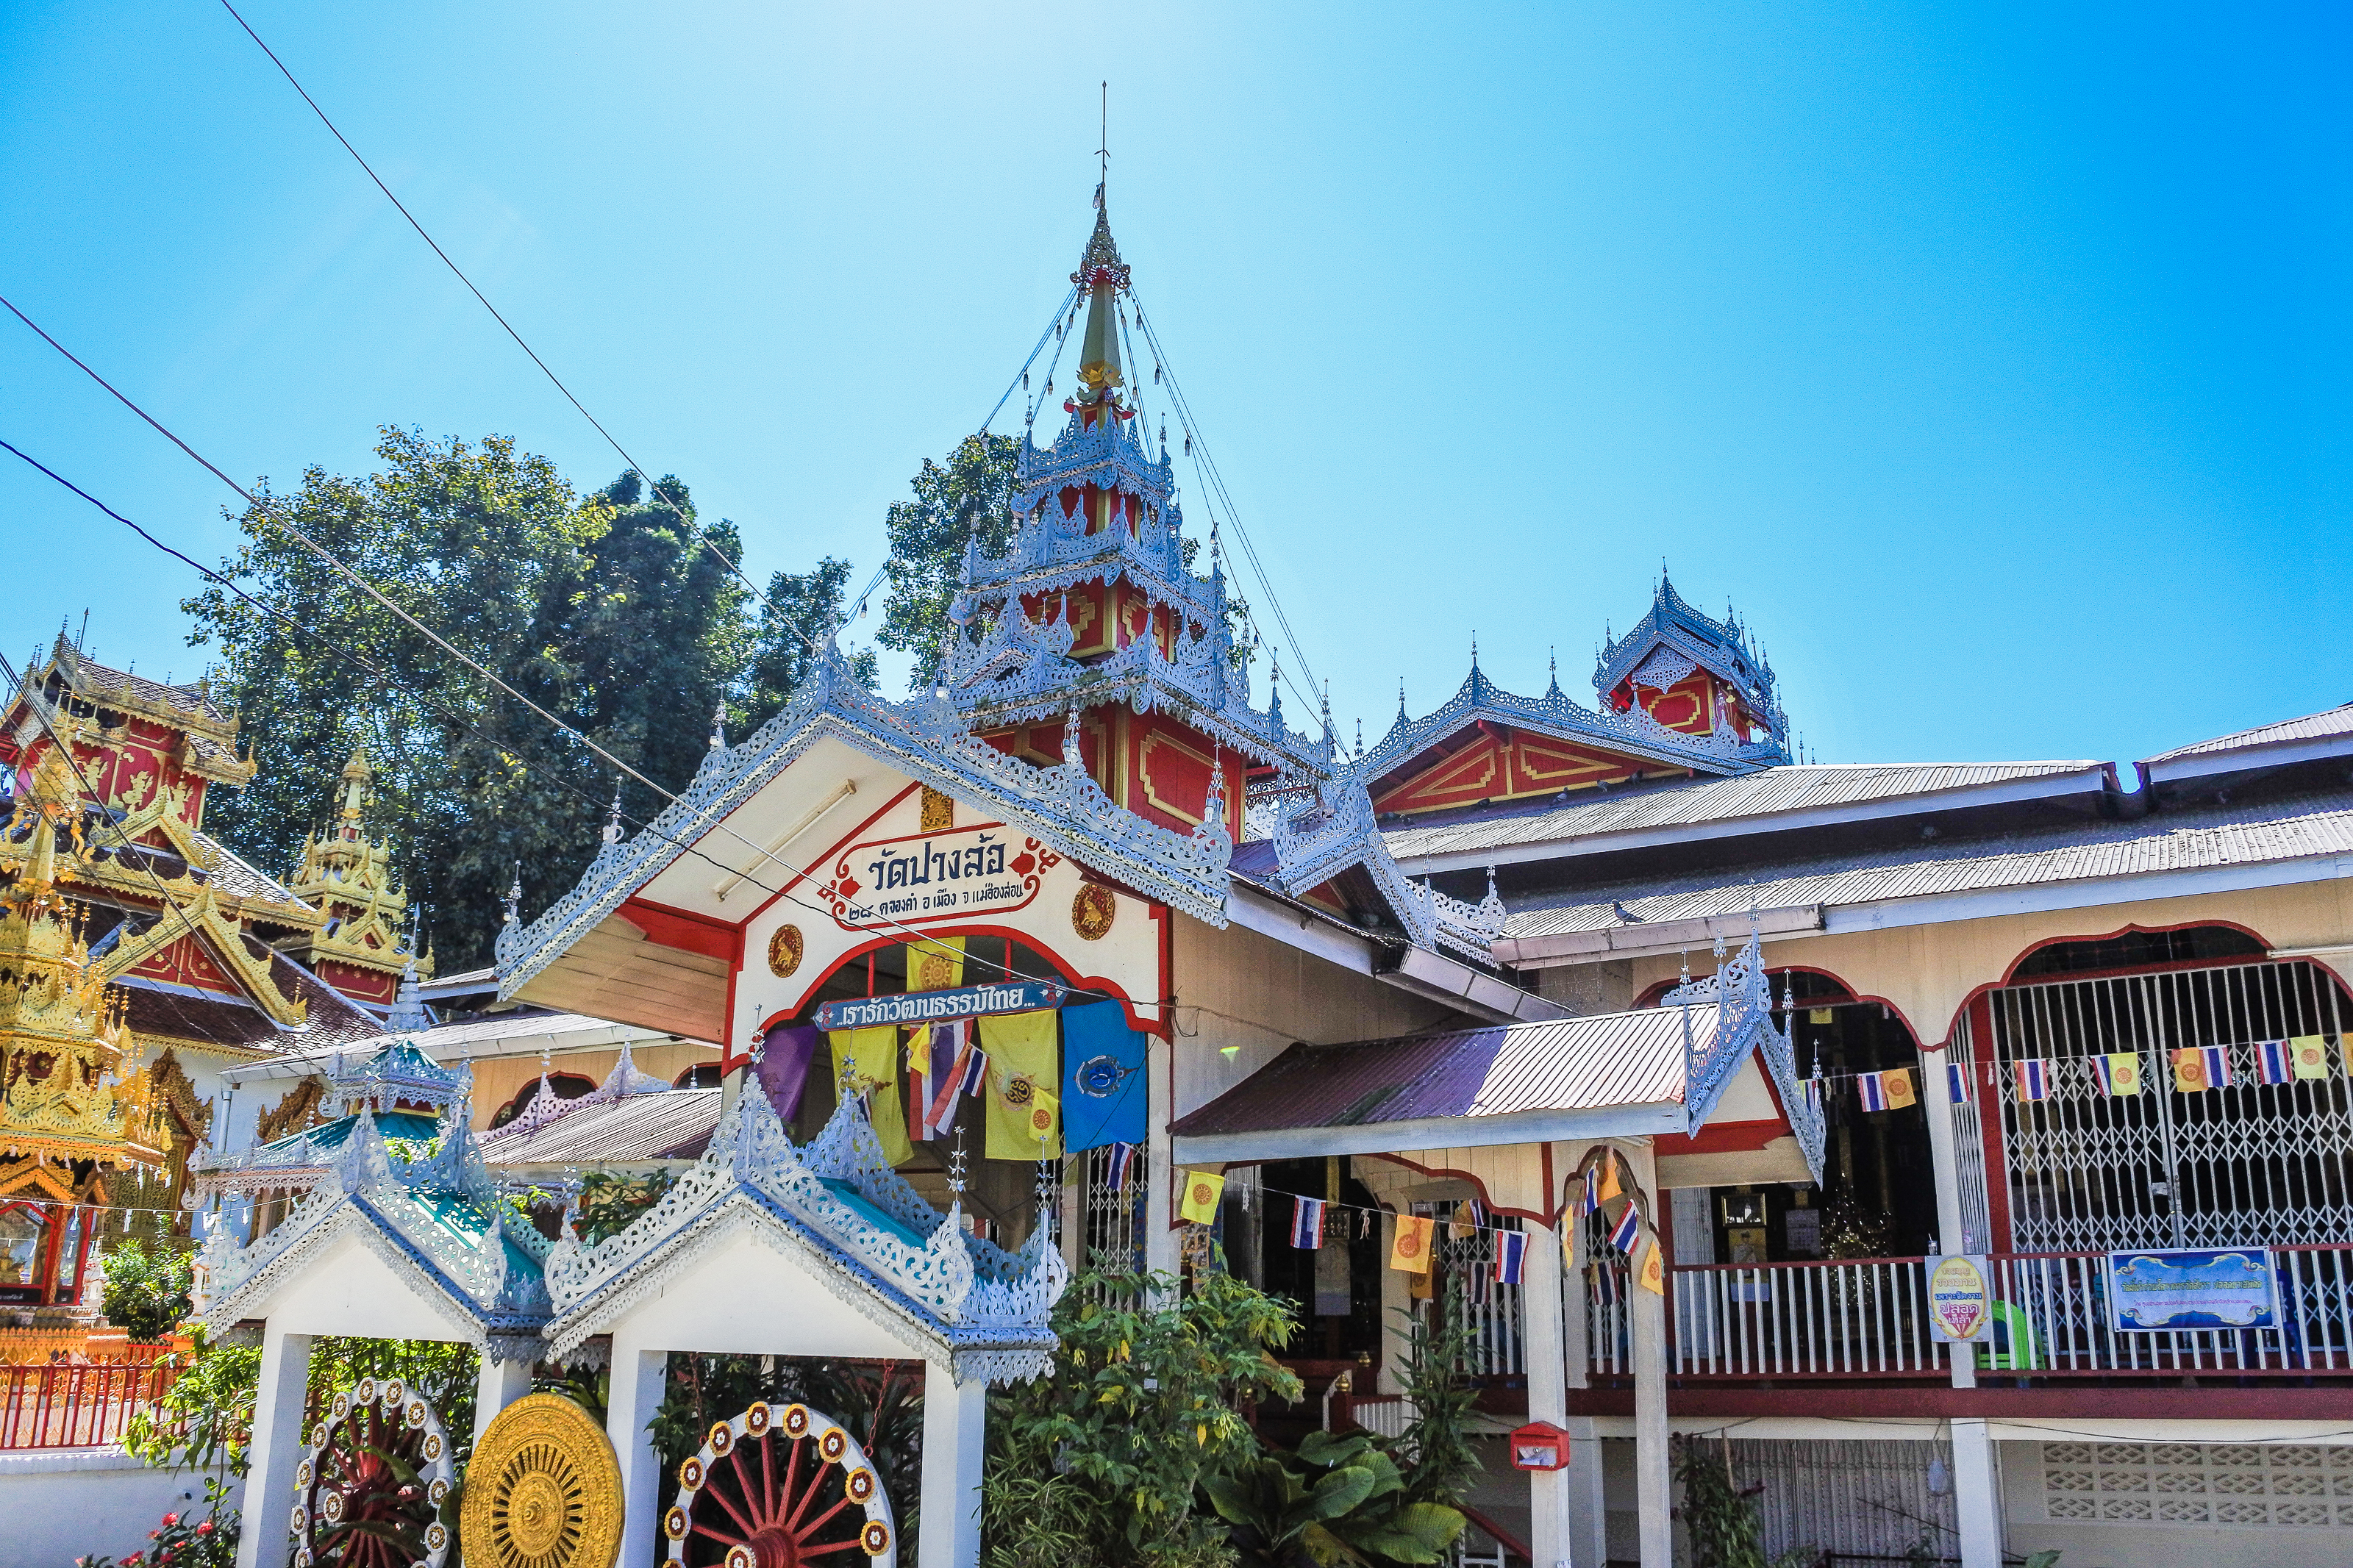
art, pagodas, dusk, asia, chong, wat, buddhism, water, building, klang, religion, gold, hong, mae, mae hong son, beautiful, son, wat chong kham, blue, light, thailand, temple, kham, travel, place of worship, hindu temple, sky, architecture, shrine, chinese architecture, tourist attraction, leisure, tourism, amusement park, recreation, world, historic site, monastery